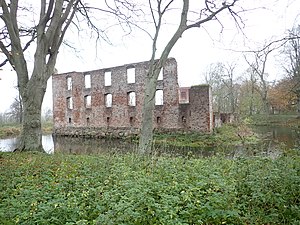
Trøjborg Slotsruin
Trøjborg ruin
Trøjborg Slotsruin ligger cirka 12 km nord for Tønder i Visby i Sønderjylland. Navnet Trøjborg stammer sandsynligvis fra det græske Troja.